Grappling hold

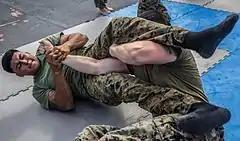
An armbar submission hold.

In combat sports a submission hold (colloquially referred to as a "submission") is a grappling hold that is applied with the purpose of forcing an opponent to submit out of either extreme pain or fear of injury. Submission holds are used primarily in ground fighting and can be separated into "constrictions" (chokeholds, compression locks, suffocation locks) and "manipulations" (joint locks, leverages, pain compliance holds). When incorrectly used, these techniques may cause dislocation, torn ligaments, bone fractures, unconsciousness, or even death.